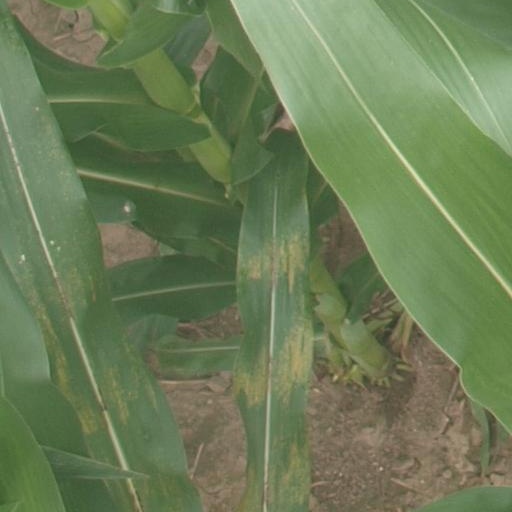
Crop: maize; corn